Janet Freeman

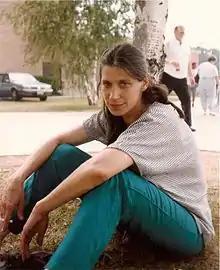
Janet Freeman in 1991

Janet Freeman (May 18, 1950 – April 29, 2011) was an American community organizer and activist for tenant rights in New York City's lower Manhattan. On June 20, 2013, the corner of Elizabeth Street and Kenmare Street was co-named "Janet Freeman Way" by the New York City Council in her memory and to commemorate her activism on behalf of the community. According to "NYC Streets" in its listing of street names and their honorees, "Janet Freeman was a community organizer and tenant advocate. She founded the Croman Tenants Association; the Coalition to Protect Public Housing and Section 8; and Co-op Watch, to prevent evictions through phony conversions. She started campaigns to organize tenants against aggressive landlords, phony demolitions, and harassment in and around Chinatown and Little Italy."